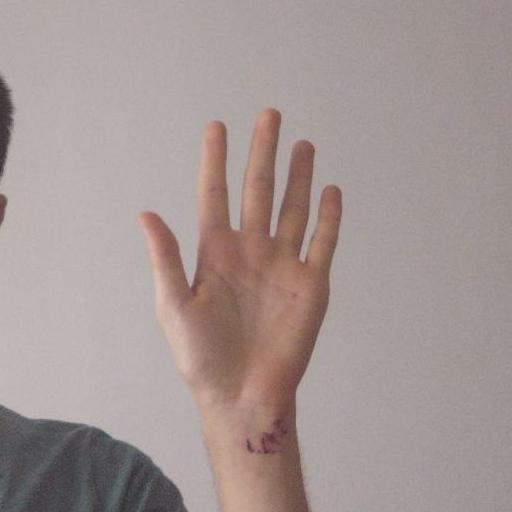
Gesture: palm